T-80 models

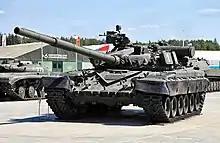
T-80 (Object 219) at Patriot Park

First production model. The T-80 has some features of both the T-64 and T-72, and other features unique to itself. In general, the offensive capabilities of the T-80 are similar to the T-64A, but it is faster thanks to the GTD-1000T 1,000 hp (746 kW) multi-fuel gas turbine engine. Visual keys are large, die-cast, irregularly spaced, ribbed, rubber-tired road wheels with three support rollers, a self-entrenching blade on the lower glacis, a Luna searchlight in the same position as the T-64. Significant differences are a coincidence rangefinder, and probable enhanced armor on the glacis (an upper glacis of steel layers enclosing fiberglass layers and a cast steel turret enclosing nonmetallic materials). Unlike the later models, the early T-80 had V-shaped splash plate on glacis plate. Due to its armour being obsolete, only a couple hundred were built between 1976 and 1978 before the production halted and switched to the T-80B. Some T-80s were later upgraded to B level.